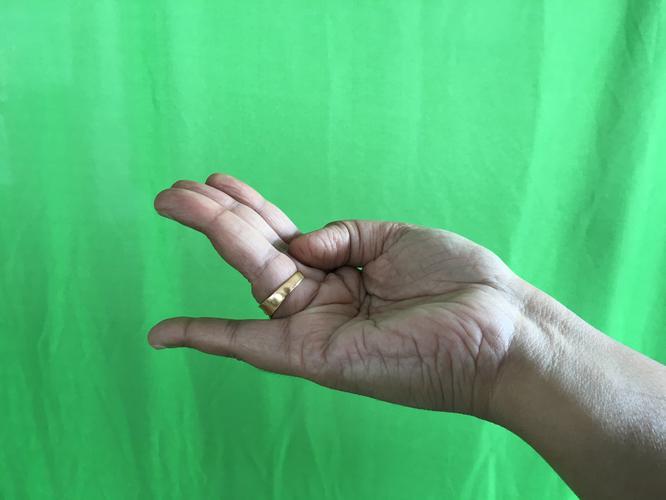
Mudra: Chaturam
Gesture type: single_hand